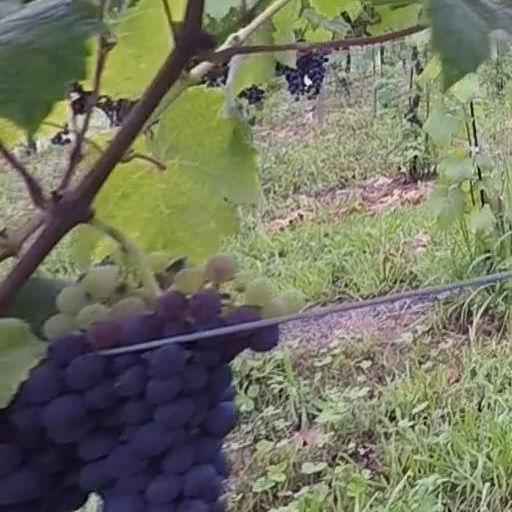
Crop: grape